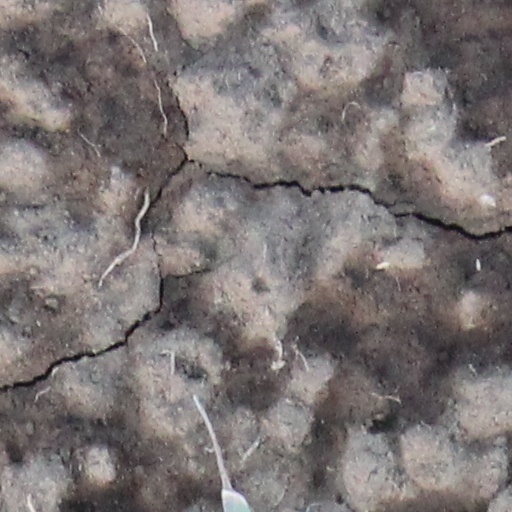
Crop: wheat